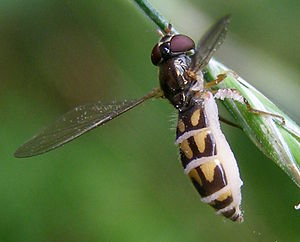
Insektskimmel-ordenen
En svirreflueart (Melanostoma scalare), dræbt af Flueskimmel. Foto: Tristram Brelstaff
Insektskimmel-ordenen er en orden blandt svampene, som rummer 6 familer og en slægt med usikker placering. Det er først og fremmest arter, der lever som snyltere på insekter, men andre arter snylter på planter, og nogle få angriber større dyr og herunder også mennesker. Desuden findes der arter, som lever af at nedbryde dyreekskrementer.